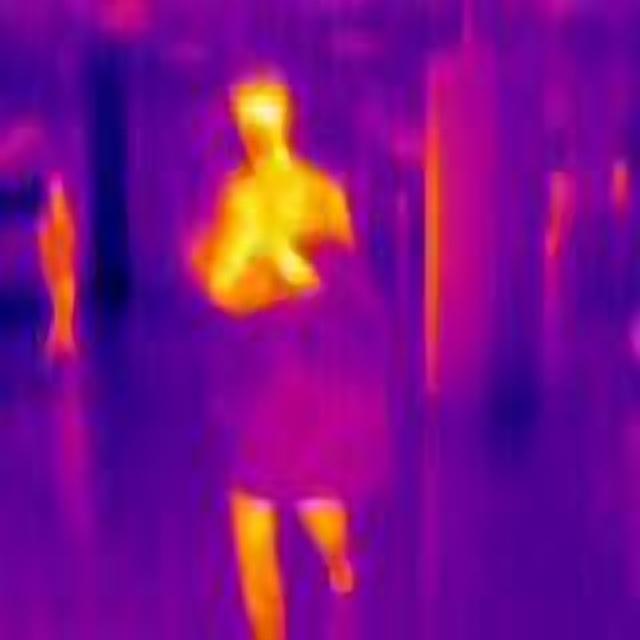
Detected objects:
label: person
label: person